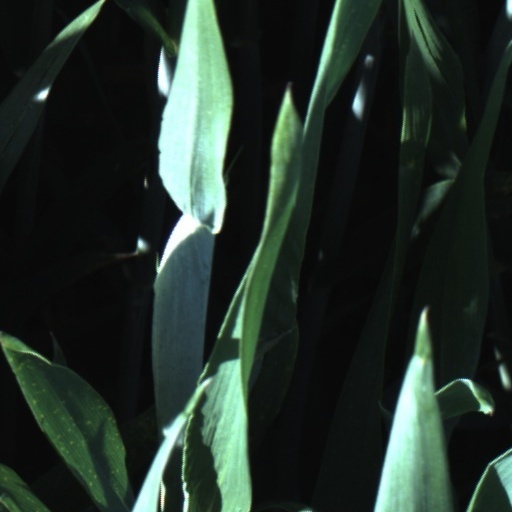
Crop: wheat